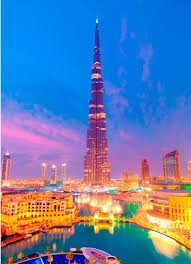
Landmark: Burj Khalifa